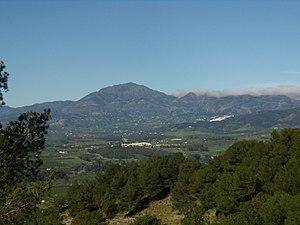
Casarabonela est une commune de la province de Malaga, dans la communauté autonome d'Andalousie, en Espagne.